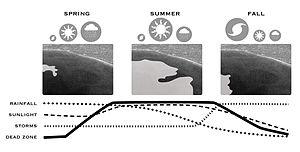
La Zone de minimum d'oxygène, parfois appelé zone d'ombre, est la zone sous-marine où la saturation en oxygène de l'eau de mer dans l'océan est à son plus bas. Cette zone est normalement atteinte à des profondeurs de 200 à 1 000 mètres, selon les contextes locaux.